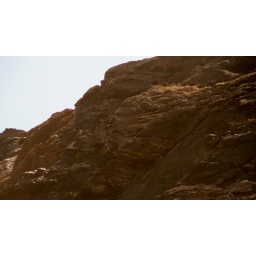
spot the unknown bird on the rocks above Praia da Bordeira